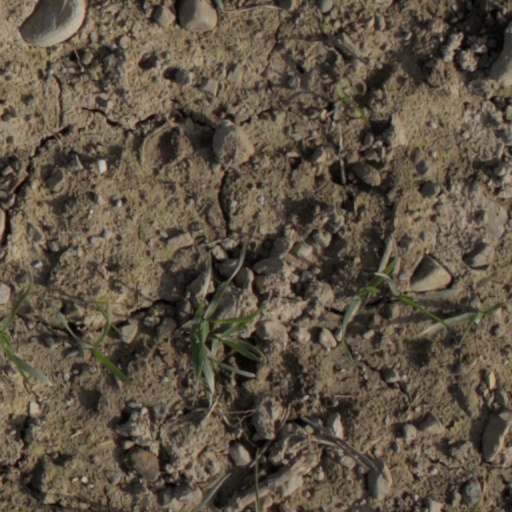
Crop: wheat